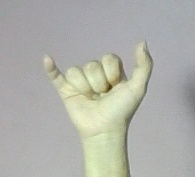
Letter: ya